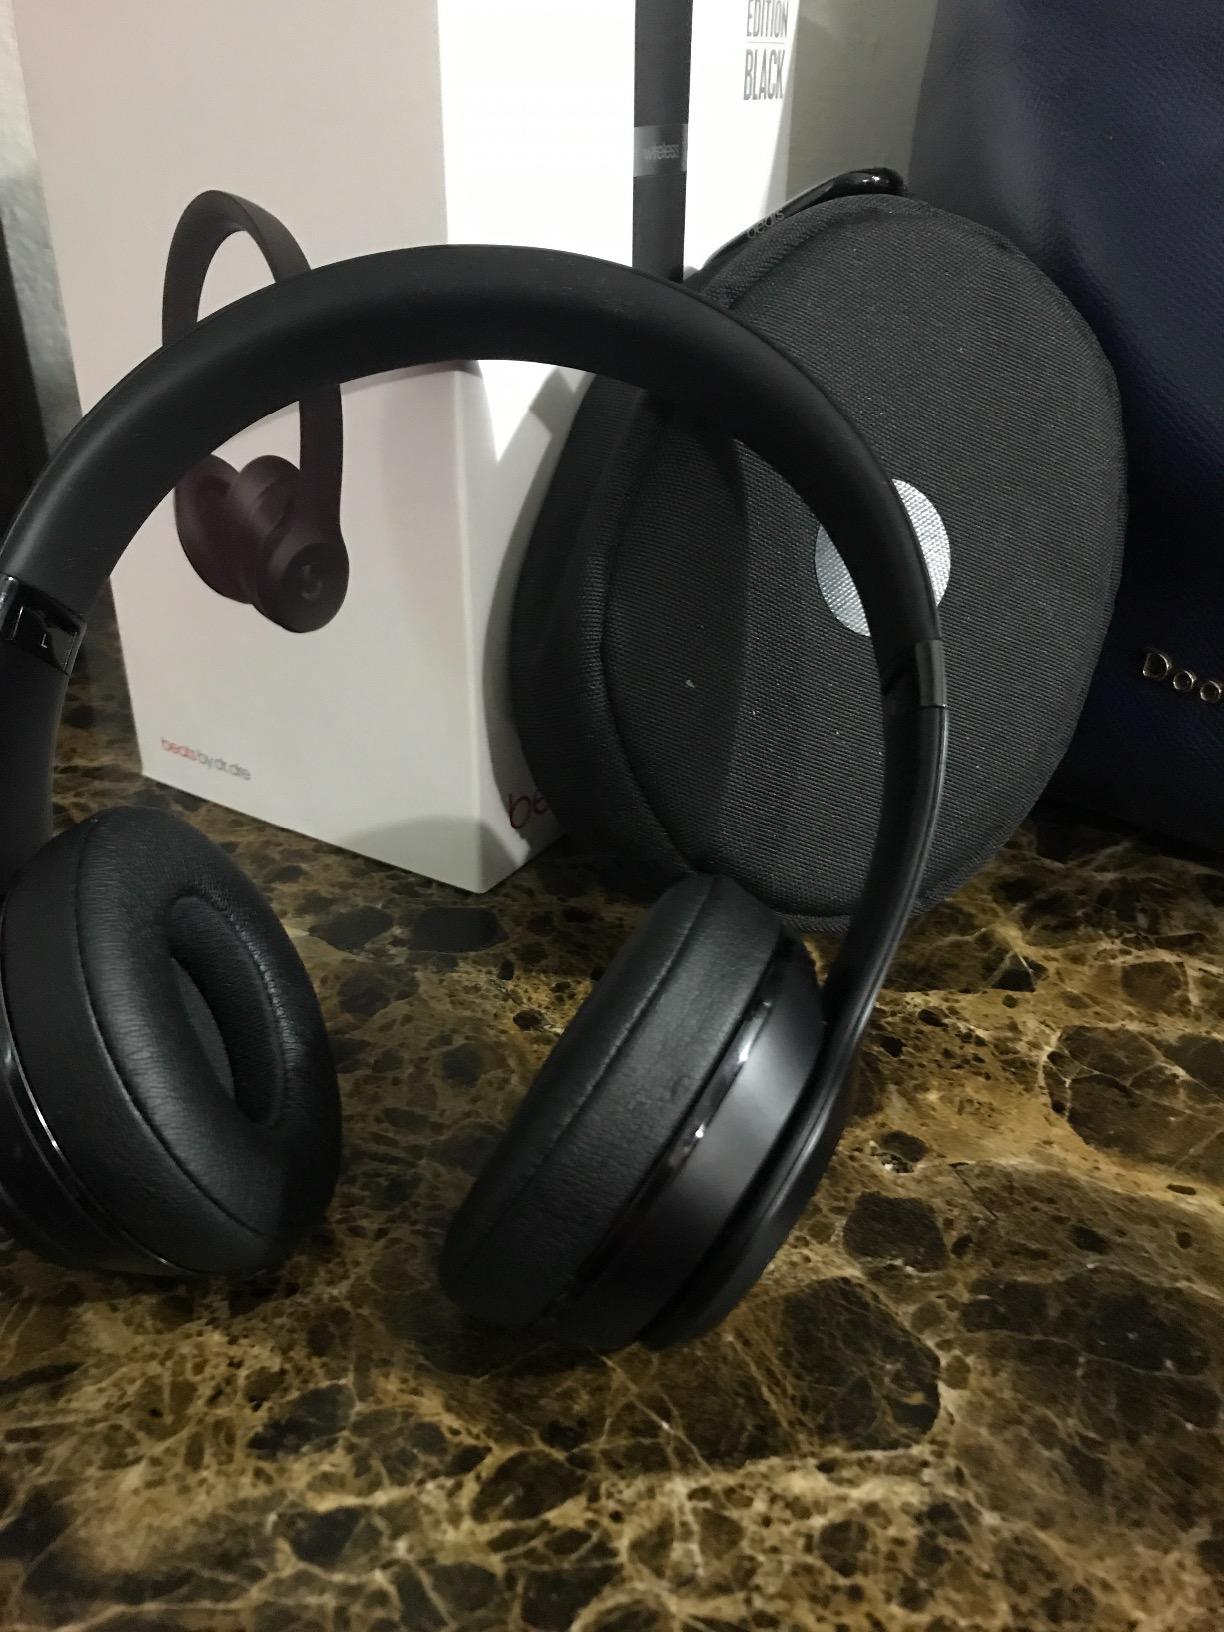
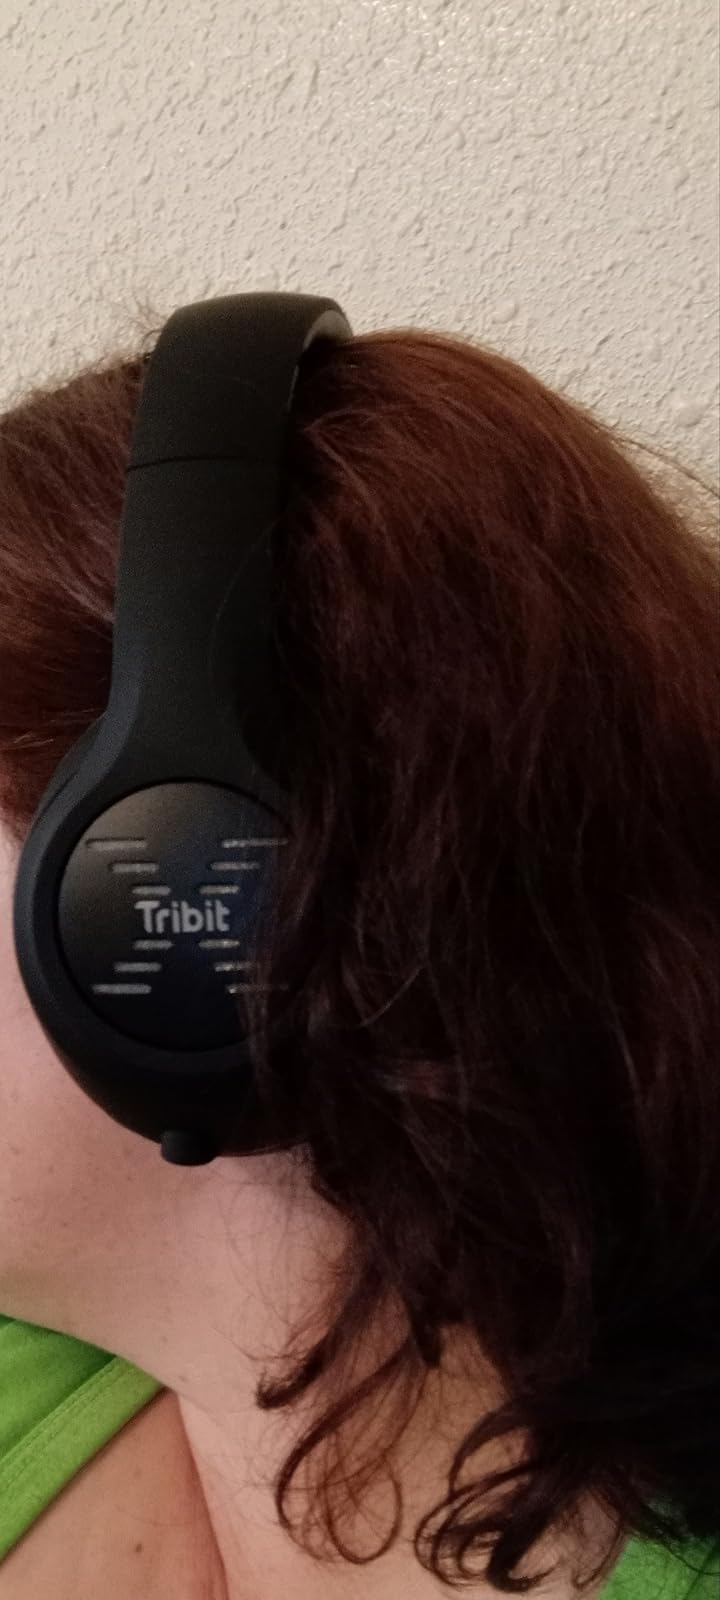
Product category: headphones
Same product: no